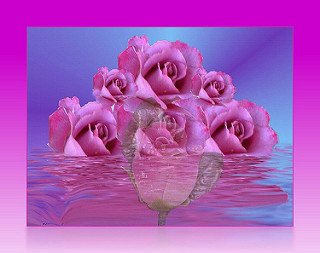
Flower: rose